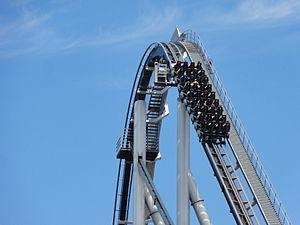
Silver Star, Europa-Park, Rust, Bade-Wurtemberg, Allemagne.